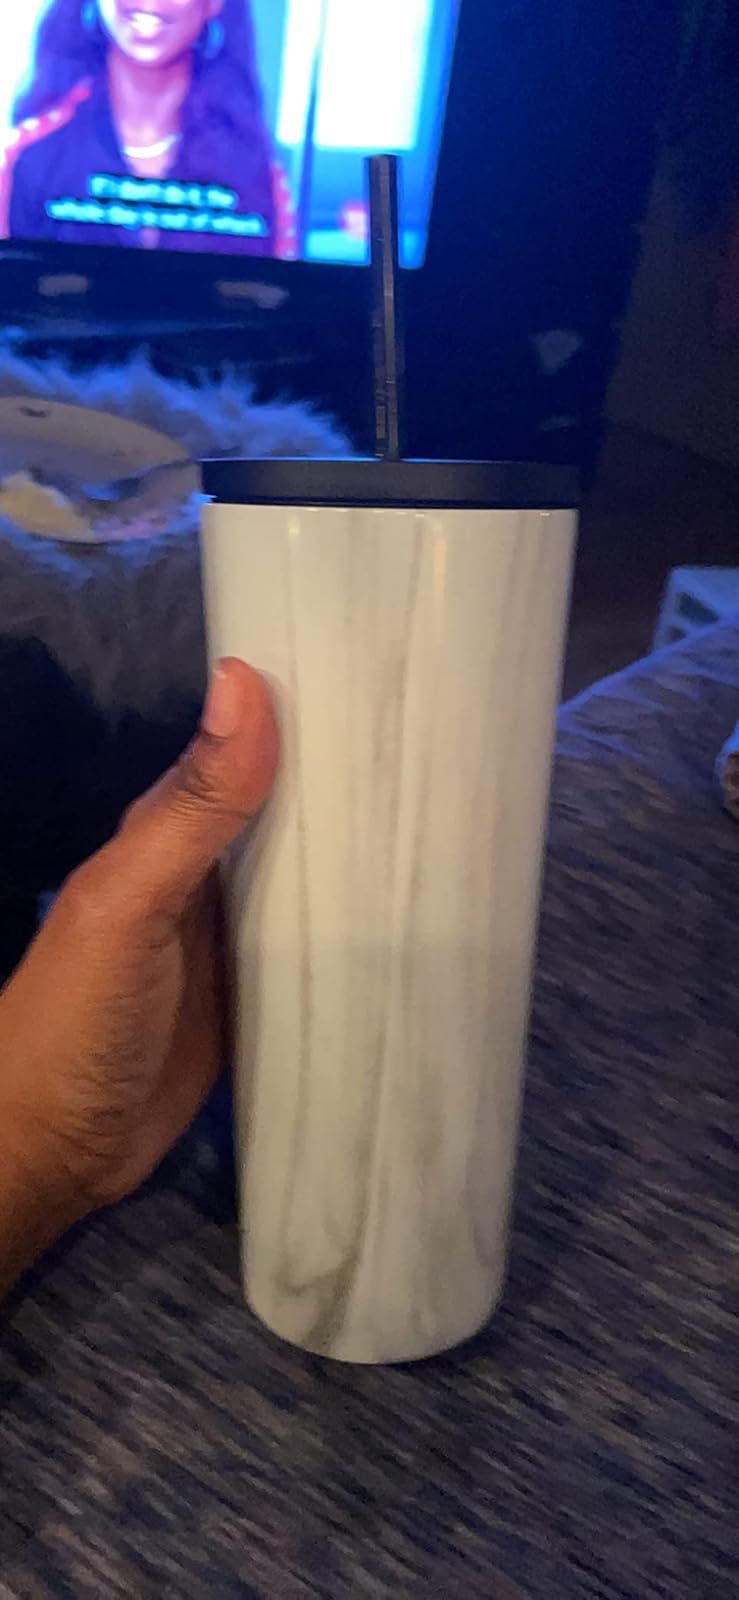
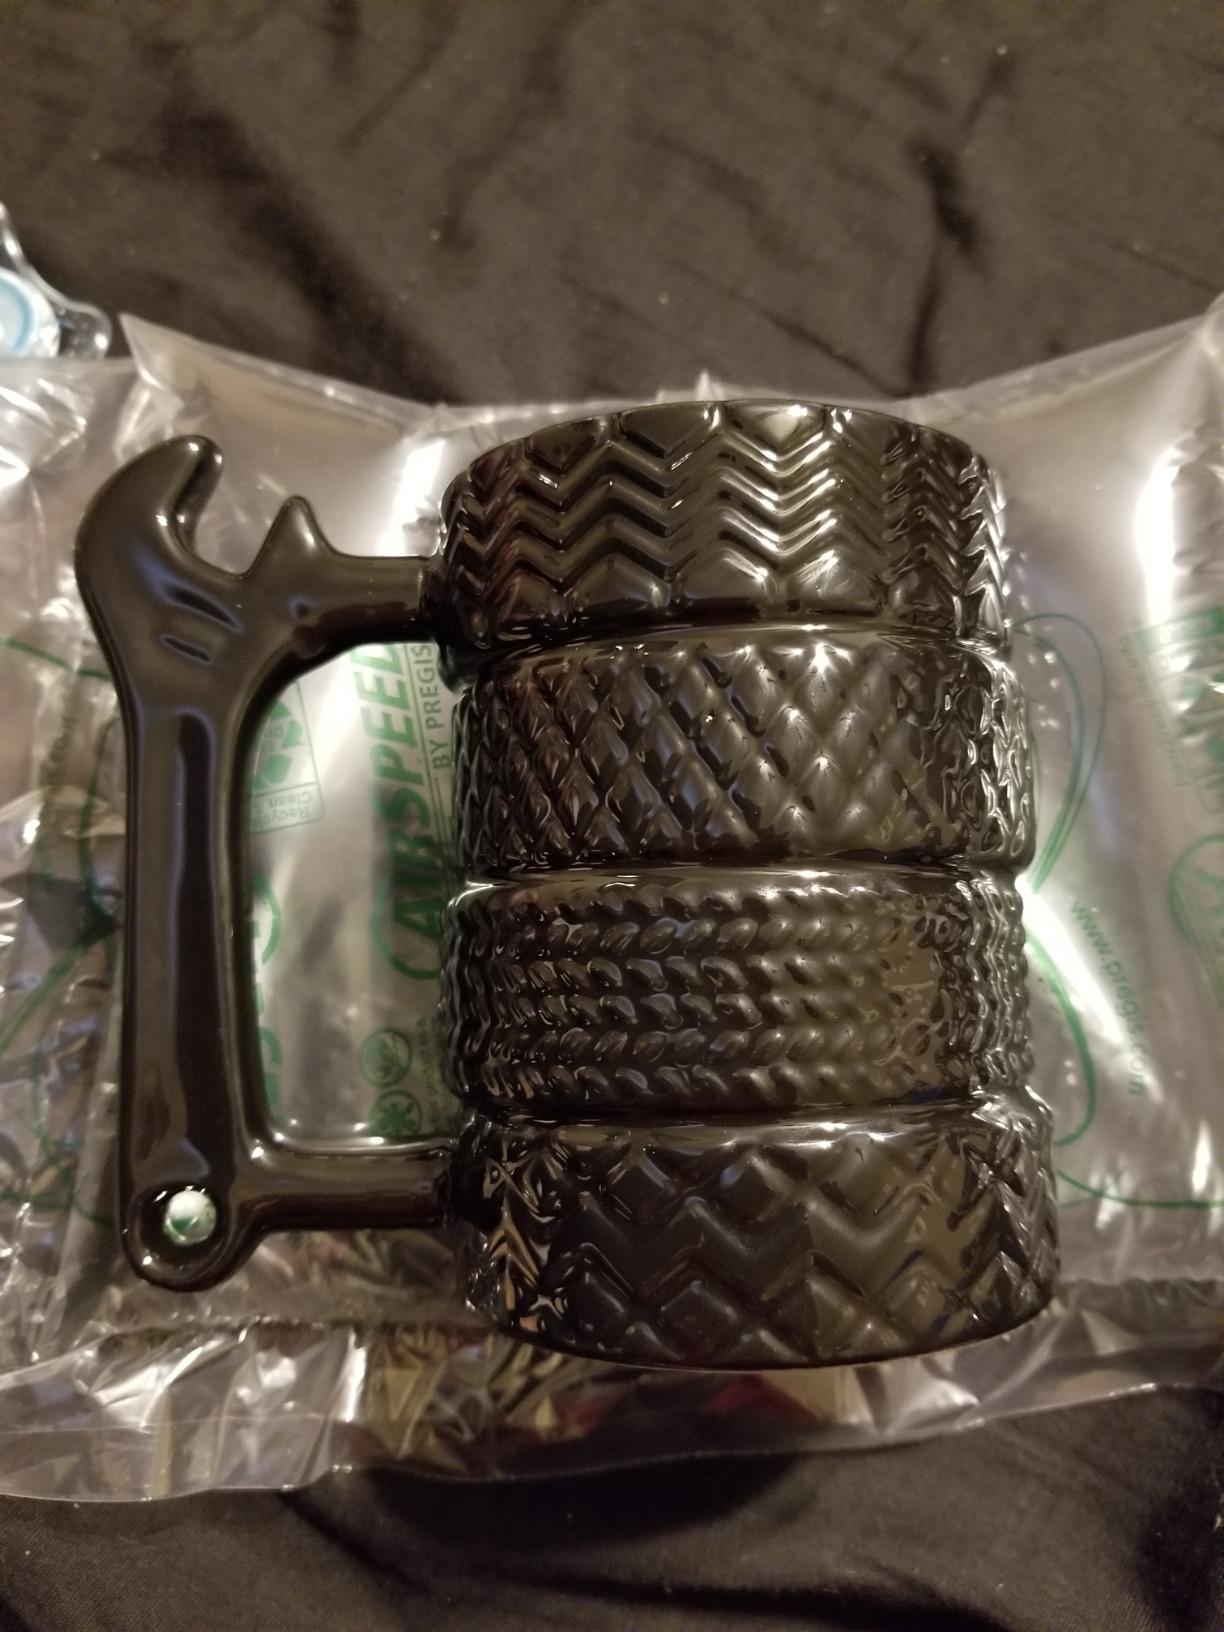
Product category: items_mug
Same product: no